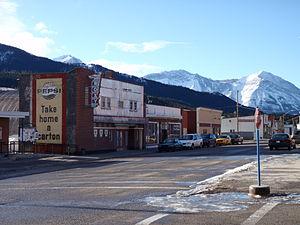
Village de Coleman en Alberta